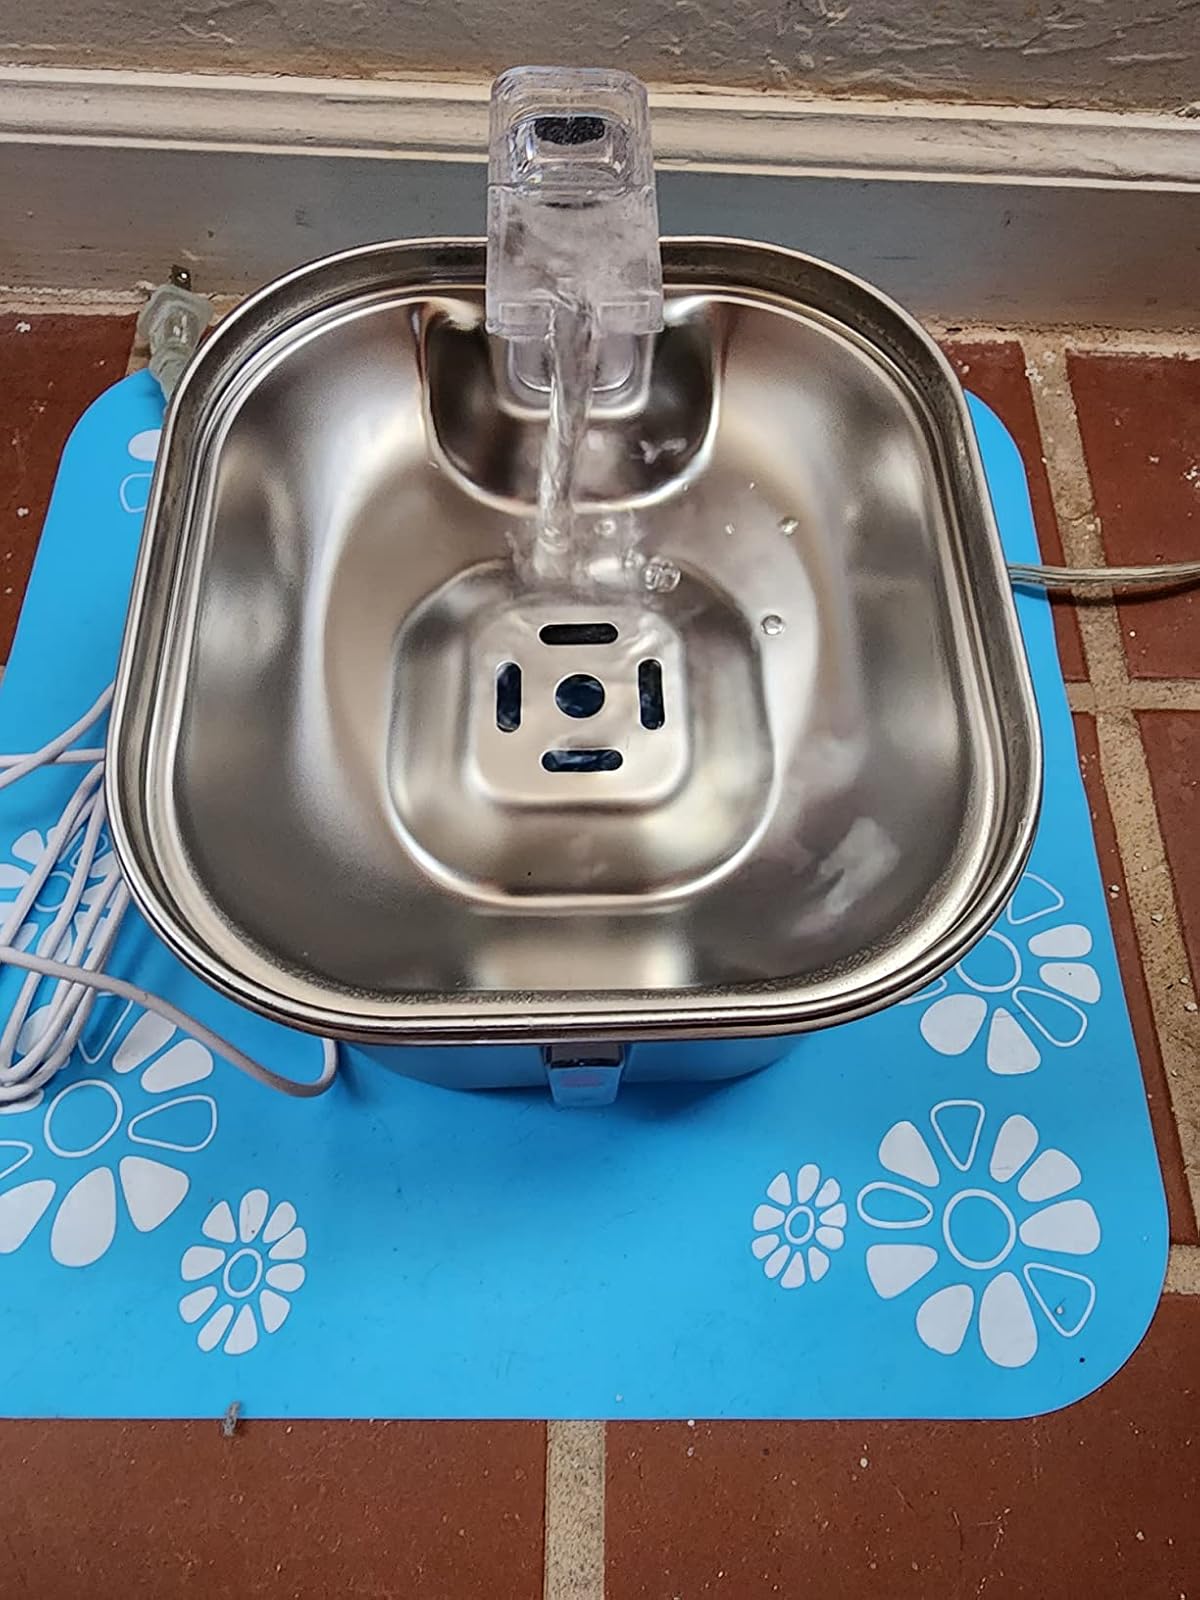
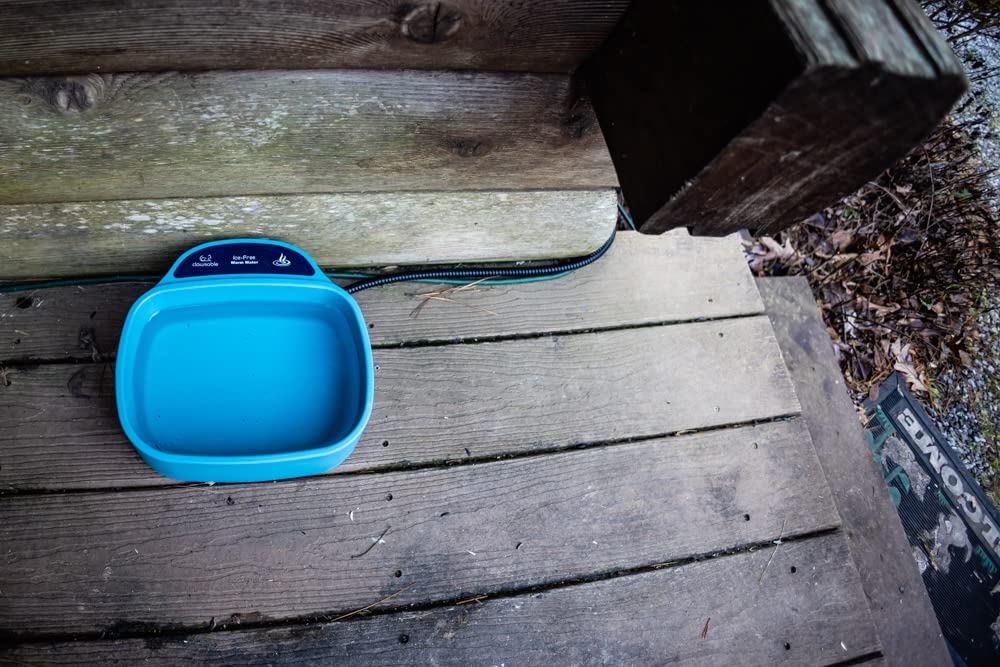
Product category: items_bowl
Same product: no